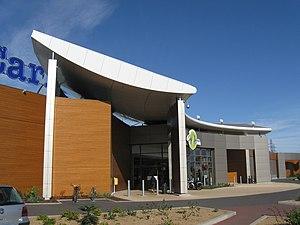
Cap Saran est un centre commercial français situé à Saran dans le département du Loiret, au nord de la Métropole orléanaise.
Saran est une commune française située dans le département du Loiret, en région Centre-Val de Loire.